Death of Naya Rivera

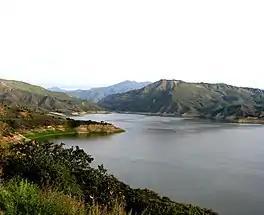
Lake Piru, facing to the north, photographed in 2009.

Rivera's mother, Yolanda Previtire, said that Rivera and her four-year-old son, Josey Dorsey, were planning a barbecue by Lake Piru on July 8, 2020, before deciding to rent a boat when they arrived. They left the dock at about 1:00 p.m. PDT, and were expected back at 4:00 p.m., three hours after they left the dock; when they did not return, a search began. Dorsey was found at around 5:00 p.m., alone and asleep on the boat wearing a life jacket. When interviewed by the Ventura County Sheriff's Office, Dorsey told investigators that he and Rivera had jumped off the boat into the lake together and swam briefly, but his mother quickly told him to get back onto the boat. The boat had begun to drift and rock violently while they were in the water because of the wind, which Ryan Dorsey's lawsuit says reached speeds of up to that afternoon. Police reports state that Josey Dorsey recalled that Rivera helped him climb back into the boat but was unable to climb back onboard herself and then disappeared underwater, while the lawsuit claims that Dorsey climbed aboard unaided while his mother struggled to do the same. Both accounts state that Dorsey watched his mother reaching up and calling out for help; he searched for a rope on the boat to help while she was struggling. He also stated that she was not wearing a life jacket.